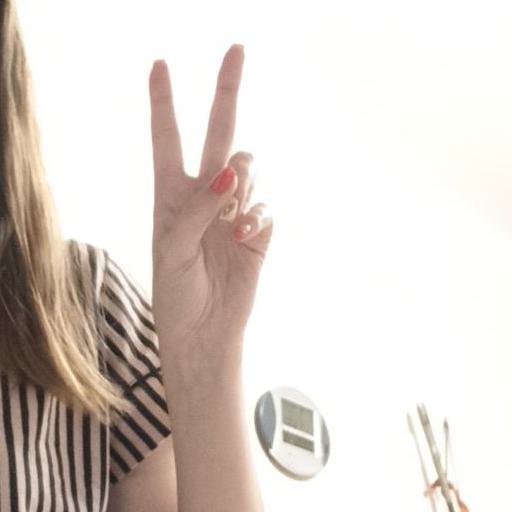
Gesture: peace